Owl Moon

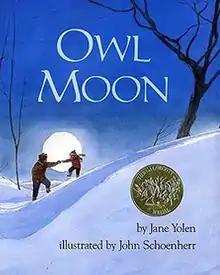
Owl Moon cover

Owl Moon is a 1987 children's picture book written by Jane Yolen and illustrated by John Schoenherr. It won a number of awards, most notably the Caldecott Medal for its illustrations, and appeared on the public television series "Reading Rainbow". It has been translated into more than a dozen foreign languages, including French, German, Chinese, and Korean. In 1989, Weston Woods Studios adapted the book into an animated film narrated by Yolen.